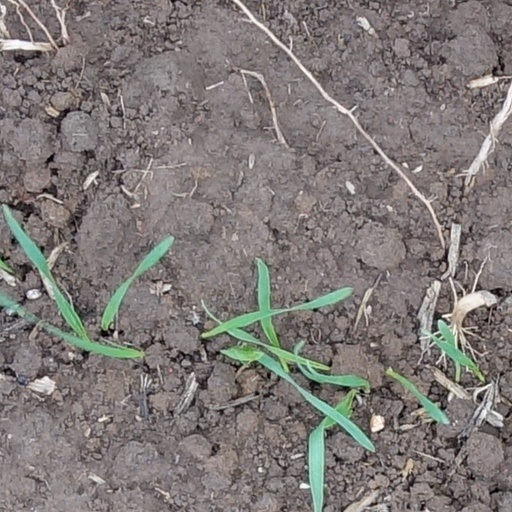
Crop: wheat